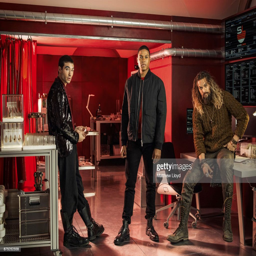
actors are photographed for newspaper .